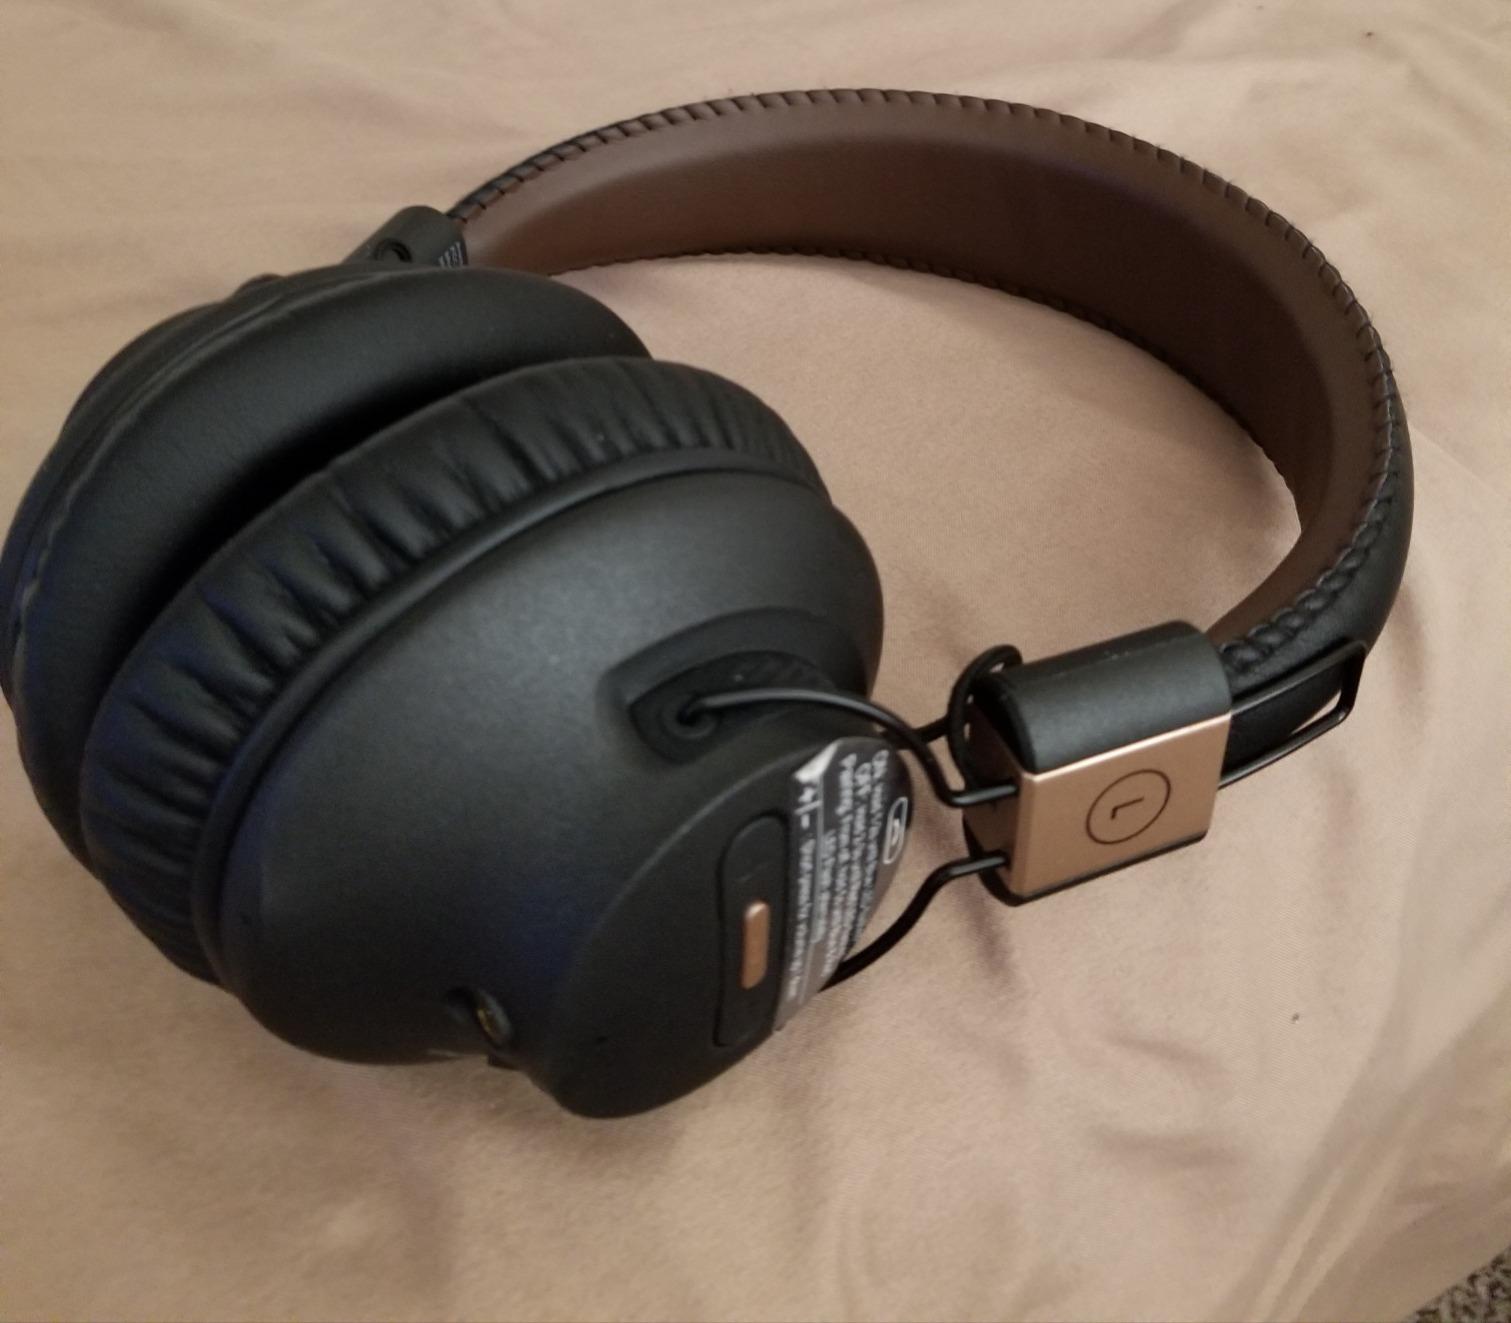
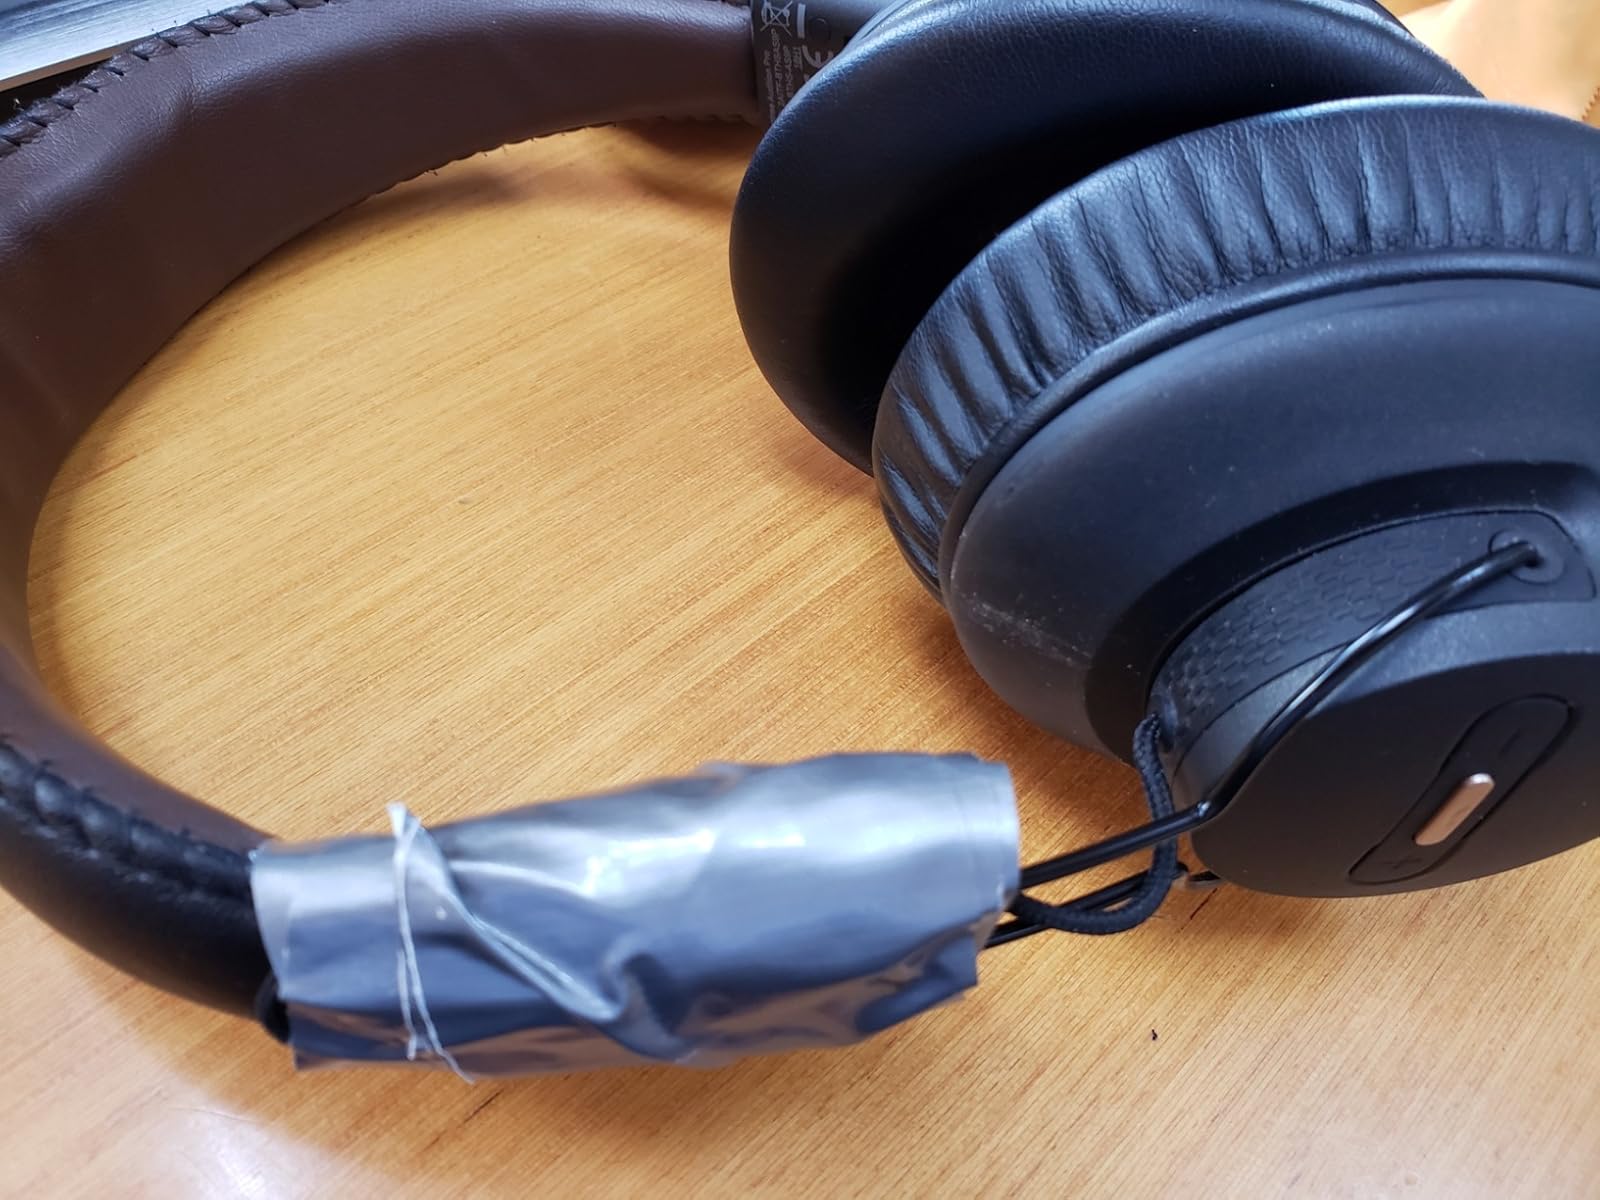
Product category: headphones
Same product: yes